Djarthia

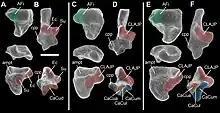
Comparison of isolated tarsals of "Djarthia murgonensis" with an extant australidelphian marsupial and an extant non-australidelphian (‘ameridelphian’) marsupial

Djarthia is an extinct monotypic genus of marsupial. It is the oldest marsupial found in Australia, discovered at the Murgon fossil site in south-eastern Queensland.